Florennes Abbey

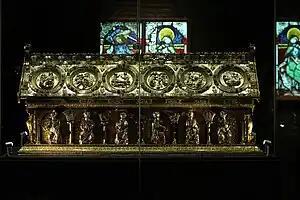
Reliquary of St. Maurus, in Petschau Castle (Czech Republic)

The Reliquary of St. Maurus, a masterpiece of Mosan goldsmith's work from the early 13th century, was saved in a nearby church when the abbey was destroyed in the French Revolution. It was bought in 1838 by Alfred, duc de Beaufort-Spontin, and some decades later moved to Petschau Castle (now Bečov nad Teplou in the present Czech Republic), one of the family's residences. When the castle was evacuated during World War II, the reliquary was buried for safe-keeping under the floor of the chapel, and forgotten. It was rediscovered in 1985, and remains in the hands of the Czech government.